Particulate matter

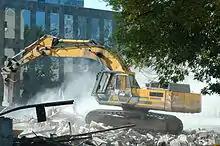
Excavator (a type of heavy equipment commonly used at construction sites and roadworks) demolishing the remnants of the pre-war Postal Train 0880Station (Dworzec Pocztowy) at Jerozolimskie Avenue, Poland

Some types of dust, e.g., ashes, soot, paint, glass, plastic and dust from certain man-made fibres, which are brittle and break easily (can fragment and "proliferate"), can pose greater threats and irritations to humans. Those with sharp edges may be even more problematic. The number, shapes, stickiness, etc. of particulates may also be altered by different meteorological conditions.